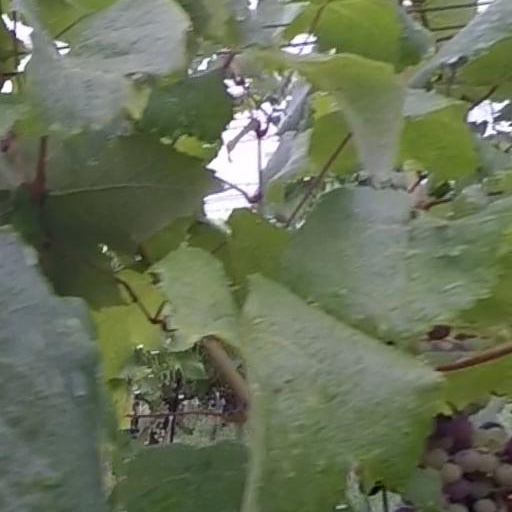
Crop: grape